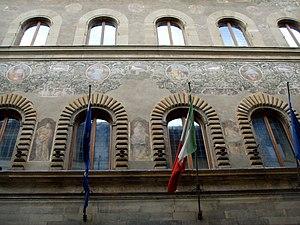
Le Palais Niccolini est un palais de la Renaissance situé à Florence.